Paul Sturgess (basketball)

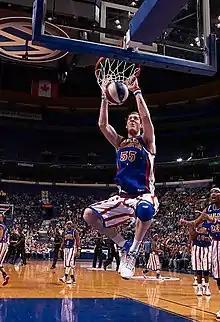
Sturgess with the Harlem Globetrotters in 2014

Paul Sturgess (born 25 November 1987) is an English former professional basketball player. At a height of , he was measured as the tallest living person from the United Kingdom by "Guinness World Records" in November 2011. He was also the tallest college basketball player in the United States.